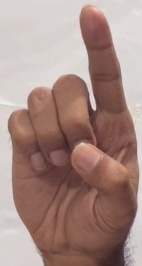
ASL sign: D